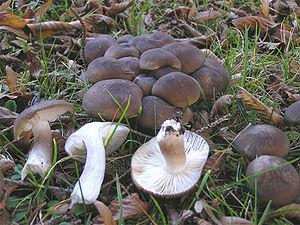
Le Tricholome aggrégé ou Lyophylle en touffe est une espèce de champignons basidiomycètes comestibles du genre Lyophyllum dans la famille des Lyophyllaceae. Il est considéré comme un bon comestible en Europe et un des trois meilleurs comestibles dans la gastronomie japonaise, sous le nom traditionnel de shimeji, à présent « Hataké-shimédji »
Les Lyophyllaceae sont une famille de champignons de l’ordre des Agaricales.
Le genre Lyophyllum regroupe des champignons agaricomycètes de la famille des Lyophyllaceae.